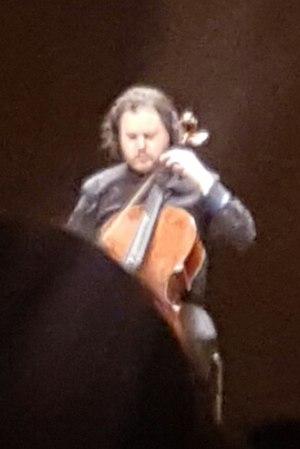
Ma photo de Matt Haimovitz à Montréal, Québec, Canada au salle Bourgie de la MBAM.
Matt Haimovitz est un violoncelliste israélien de naissance, exerçant aujourd'hui aux États-Unis et au Canada. Il joue principalement un violoncelle Matteo Goffriller de 1710.